160th Rifle Division (1940 formation)

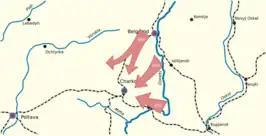
Operation Star

On January 25 the Red Army launched the Voronezh–Kastornoye Offensive, and while this mostly involved the northern forces of Voronezh Front plus Bryansk Front in an effort to encircle and destroy German 2nd Army, the 3rd Tank Army continued advancing to the west. It took a more leading role in Operation Star, which began on February 2 and had the objective of liberating Kharkov and Kursk. Hitler had declared the former a fortress, despite its lack of fortifications and the paucity of troops with which to hold it. The SS Panzer Corps made several efforts to halt the offensive but by February 13 its north flank had been forced back to the outskirts of the city. By the end of February 15 it had evacuated Kharkov and fallen back to the Uda River and 3rd Tank Army took control of the city. On February 18 Colonel Seryugin was wounded and hospitalized. He was replaced in command of the 160th by division deputy commander Col. Aleksei Ivanovich Baksov, but would return to the division on 9 April. As of the beginning of March the 3rd Tank Army had been moved to Southwestern Front.